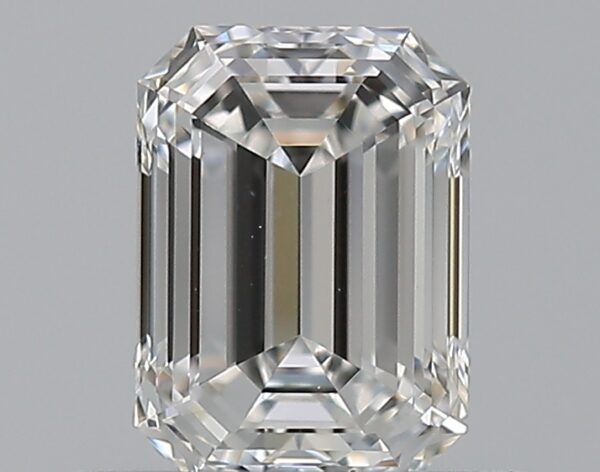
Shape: emerald
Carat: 0.5
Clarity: VS1
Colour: E
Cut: EX
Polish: EX
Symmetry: VG
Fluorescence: N
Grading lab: GIA
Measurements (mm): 5.33 x 3.87 x 2.54